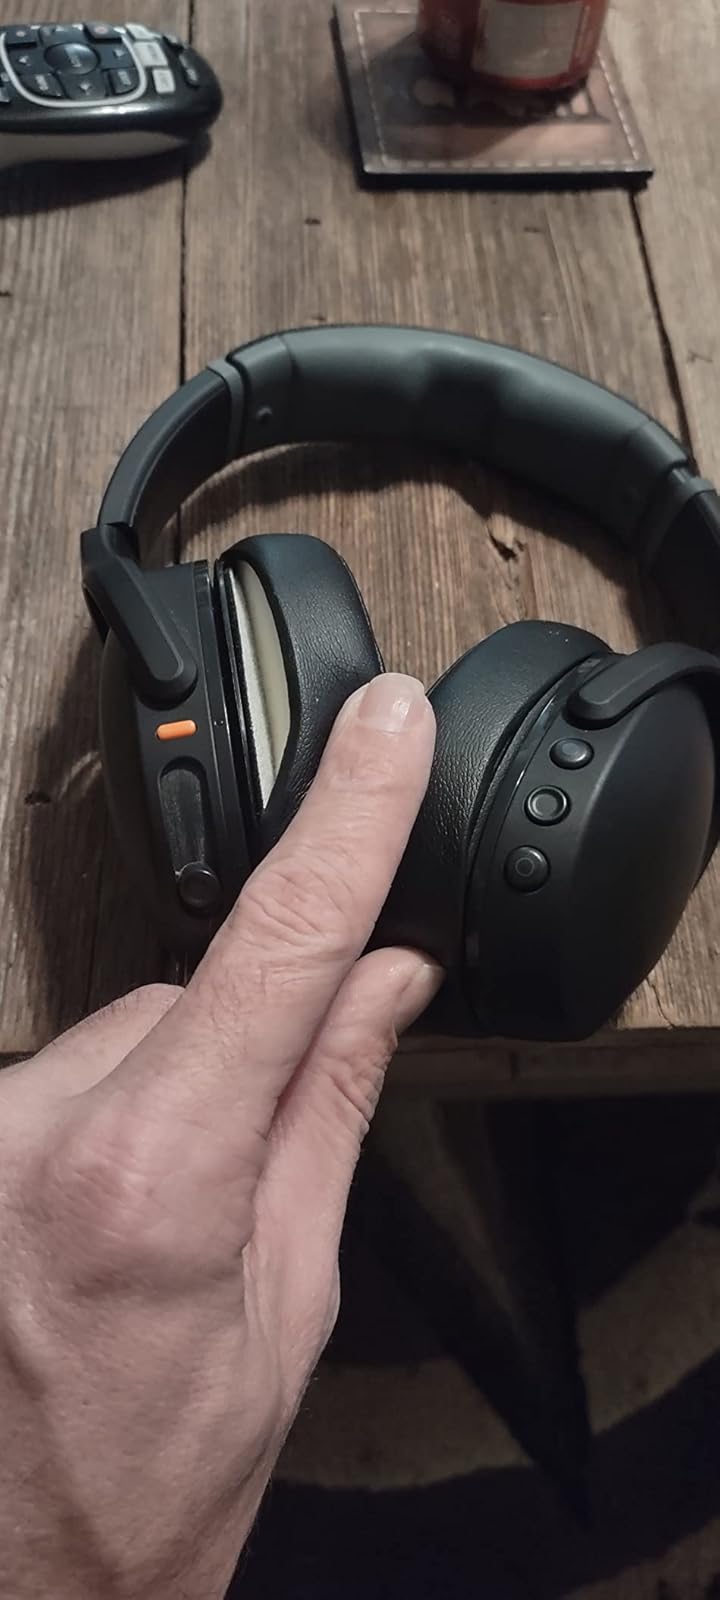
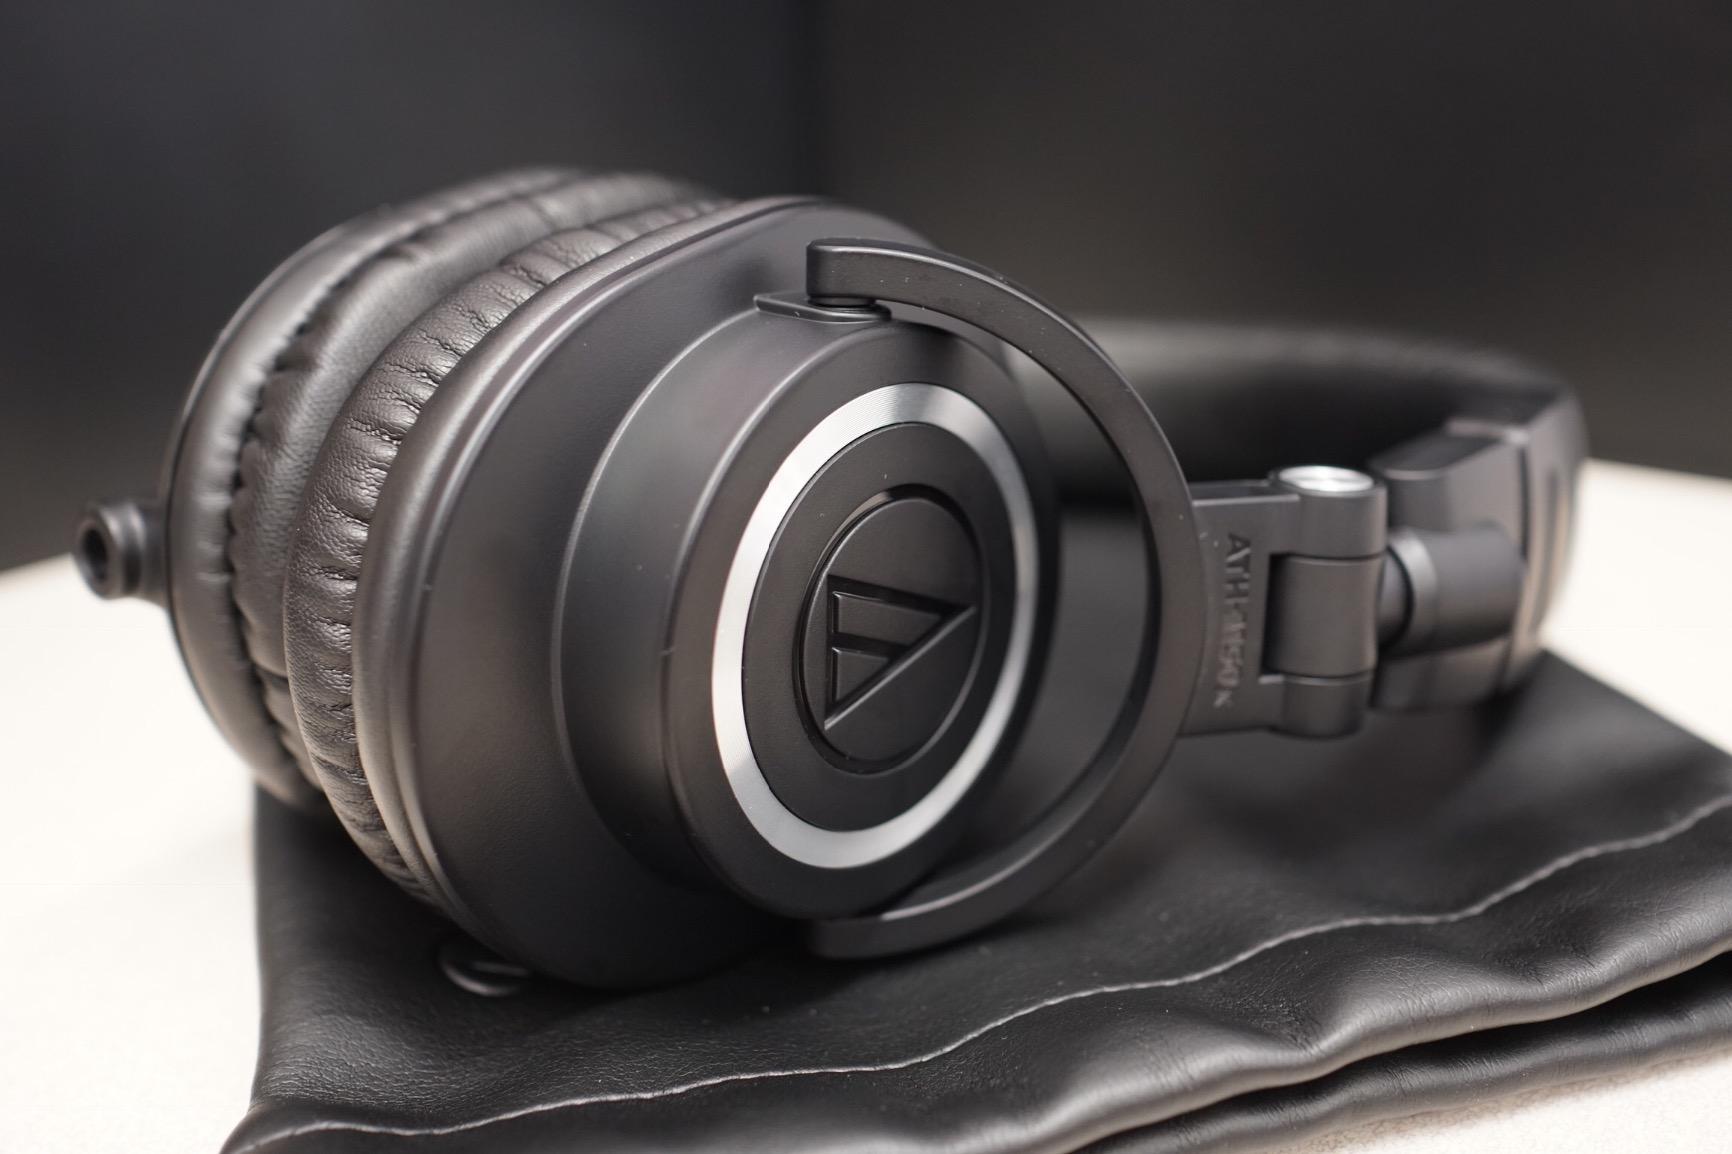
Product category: headphones
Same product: no